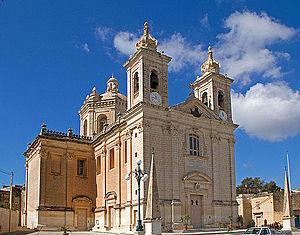
L'église de la Transfiguration est une église catholique située à Ħal Lija, à Malte.